Sugawara no Michizane

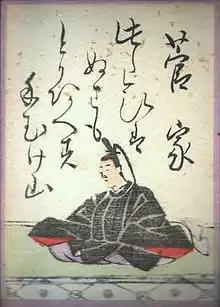
Kanke, from the "Ogura Hyakunin Isshu."

Michizane passed the entrance examination, and entered Daigaku, as the national academy was called at the time. After graduation he began his career in the court as a scholar as a relatively prestigious senior sixth rank upper in 870. His rank coincided with his role initially as a minor official in the court bureaucracy under the Ministry of Civil Affairs. By 874 Michizane had reached the fifth rank (his father the fourth rank), and served briefly under the Ministry of War before being transferred to a more desirable role in the Ministry of Popular Affairs. His training and skill with Classical Chinese language and literature afforded him many opportunities to draft edicts and correspondences for officials in the court in addition to his menial duties. Records show at this time he composed three petitions for Fujiwara no Yoshifusa as well as the Emperor. Michizane also took part in receiving delegations from the Kingdom of Parhae, where Michizane's skill with Chinese again proved useful in diplomatic exchanges and poetry exchange. In 877, he was assigned to the Ministry of the Ceremonial, which allowed him to manage educational and intellectual matters more than before.